Ion Vidu

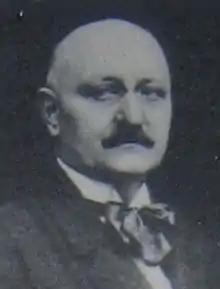
Ion Vidu

Ion Vidu ( – 7 February 1931), was a Romanian composer and choral conductor. Under his influence the small town of Lugoj, which up until that time had not that much in the way of artistic institutions, became a well-known center of choral music in Romania.